Liu Sanjie

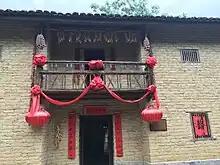
Reconstructed building at Liu Sanjie Park

According to legend, Landlord Mo Huairen (莫怀仁) tried many ways to defeat Liu: He tried to force Liu to be his concubine (and failed), then prohibited the poor from singing and invited three scholars to beat Liu at a singing competition (and failed). Enraged, Mo decided to just kill her. Villagers helped Liu and her brother flee to Liuzhou city, but Liu still would not give up singing, and her songs inspired people to sing with her in defiance of Mo. To keep the villagers from being killed on her behalf, Liu jumped into Lake Xiaolongtan, but the moment she hit the water, a huge golden carp jumped out and carried Liu to the heavens where she became an immortal. Villagers then passed down her songs through the generations.